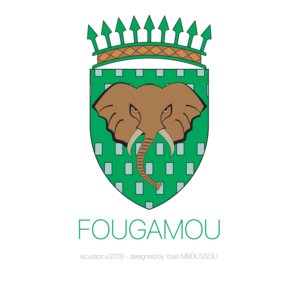
Ecusson de la ville de Fougamou
Fougamou est une ville du Gabon située dans la province de la Ngounié, sur une pente de la rive gauche de la rivière du même nom. C'est le chef-lieu du département de Tsamba-Magotsi. On y trouve un lycée d'enseignement général et un lycée professionnel industriel. Il y a plusieurs administrations publiques : préfecture, cadastre, cantonnement des Eaux et Forêts, compagnie et brigade de gendarmerie.